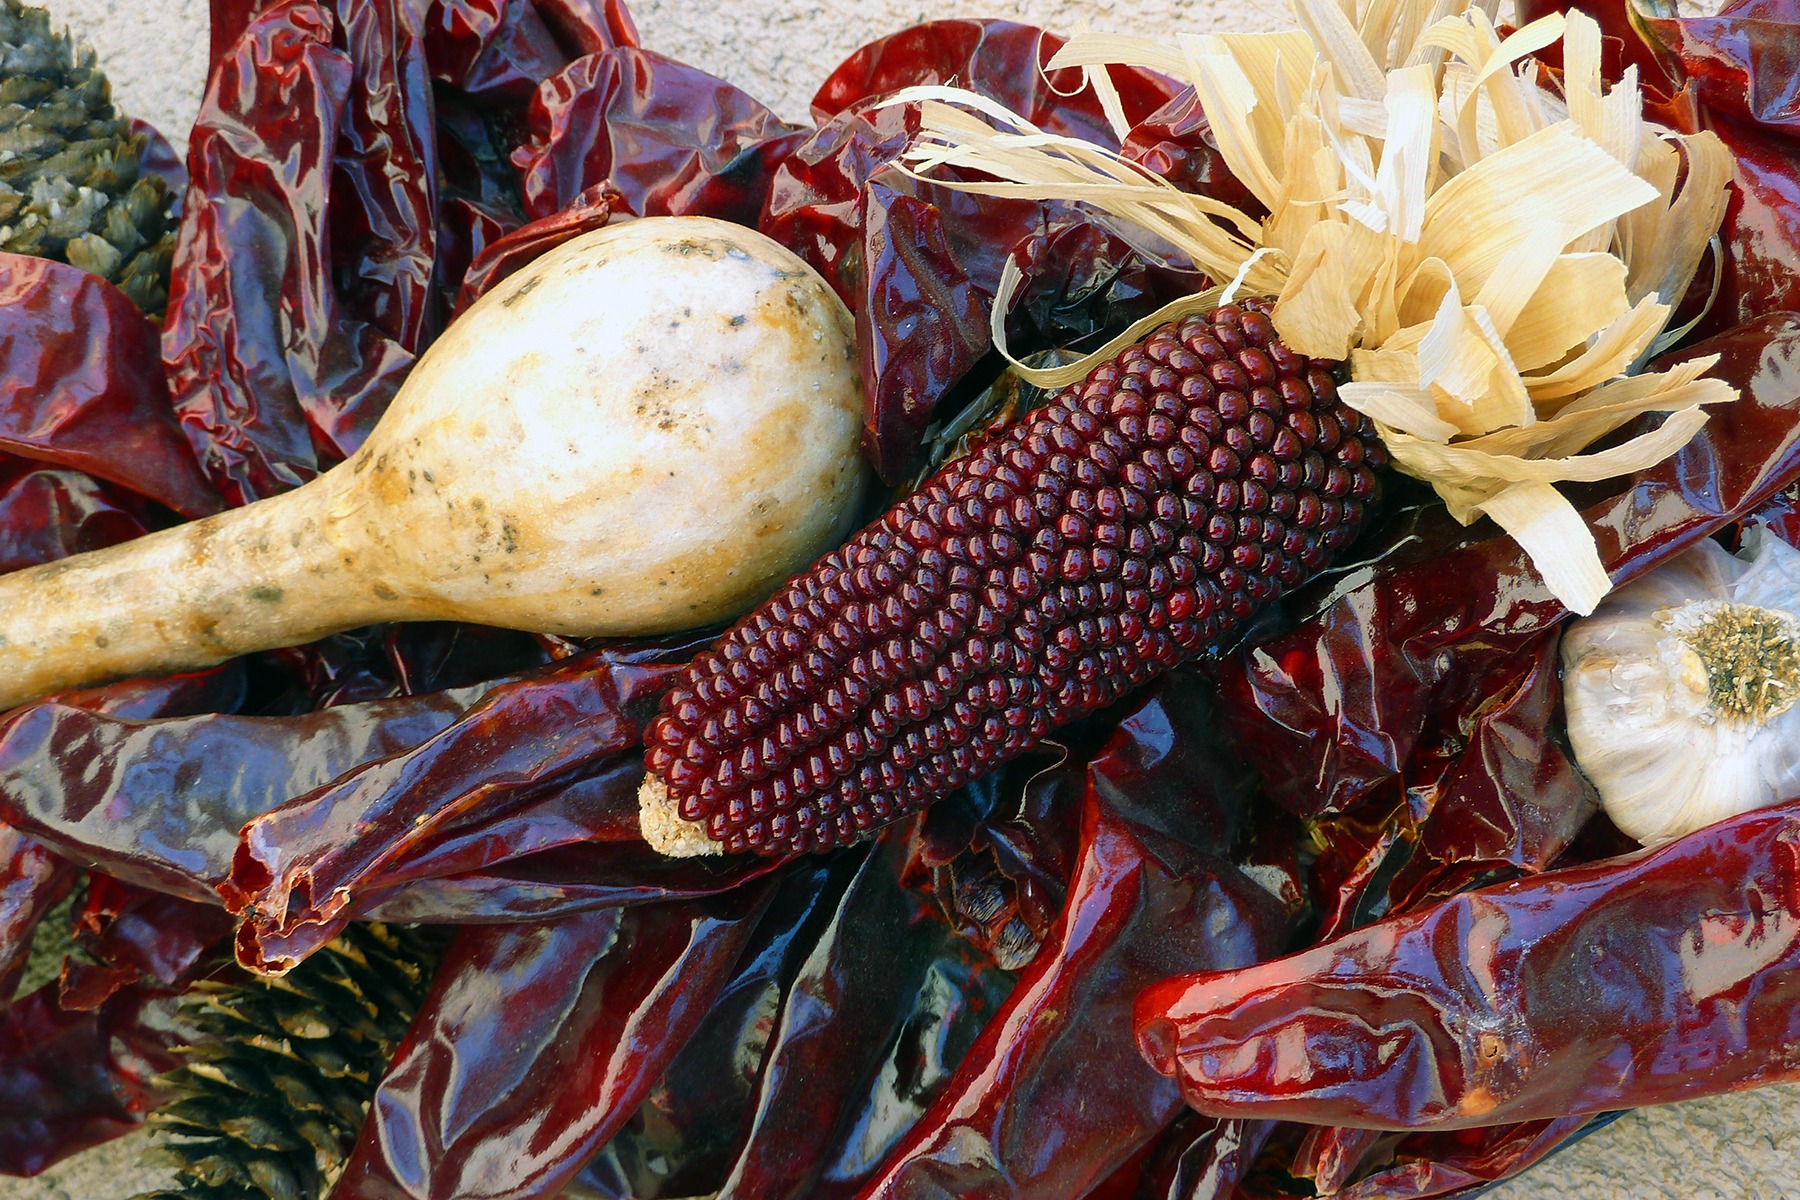
flower, dry, decoration, dish, food, pepper, red, produce, vegetable, corn, seafood, dried, spicy, chilli, seafood boil